Justin McCarthy (politician)

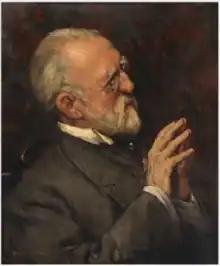
by Harold Waite

McCarthy was first elected to Parliament at a by-election on 4 April 1879, when he was returned unopposed as a Home Rule League MP for County Longford. He was re-elected unopposed as a Parnellite Home Ruler in 1880, and when the two-seat Longford constituency was split into two divisions under the Redistribution of Seats Act, he was elected as an Irish Parliamentary Party member for the new single-seat Northern division of Longford. His sole opponent, a Conservative, won only 6% of the votes.